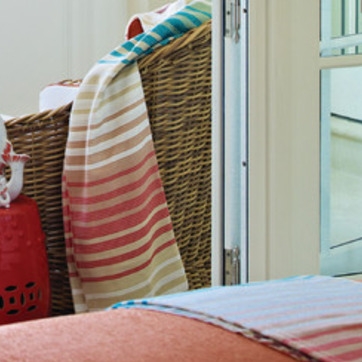
Material: other